478th Tactical Fighter Squadron

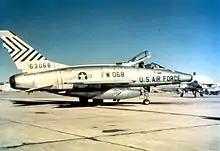
478th TFS F-100D Super Sabre – 56-3068

The 478th Tactical Fighter Squadron is an inactive United States Air Force unit. It was last assigned to the 31st Tactical Fighter Wing and stationed at Homestead AFB, Florida.